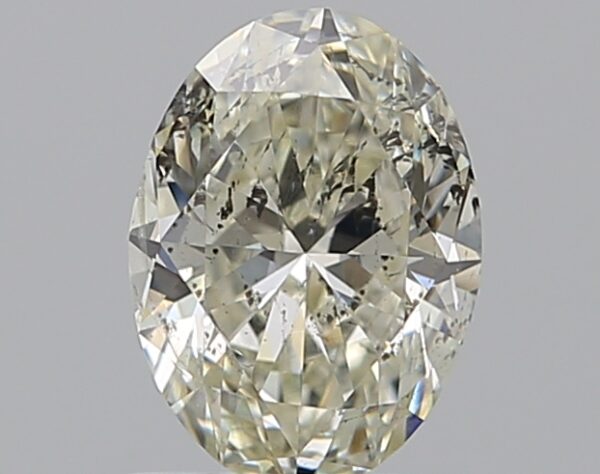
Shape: oval
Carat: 1
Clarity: SI2
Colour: J
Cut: EX
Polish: EX
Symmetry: EX
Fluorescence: N
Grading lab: IGI
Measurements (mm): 7.63 x 5.57 x 3.54